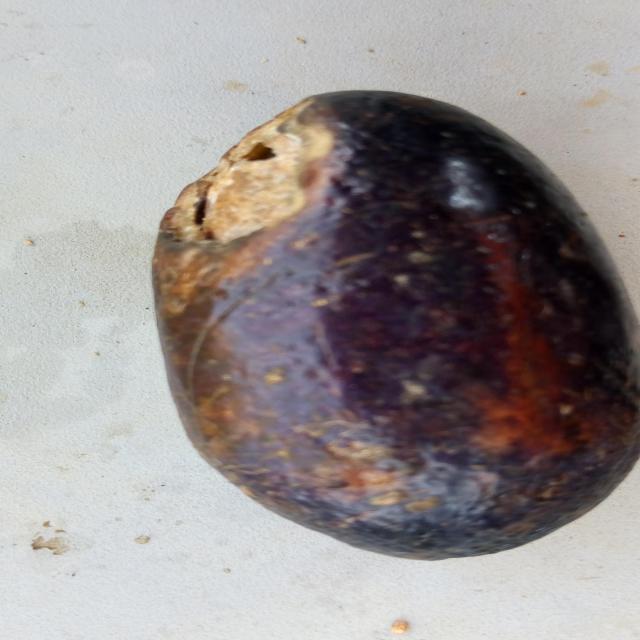
Plum grade: rotten